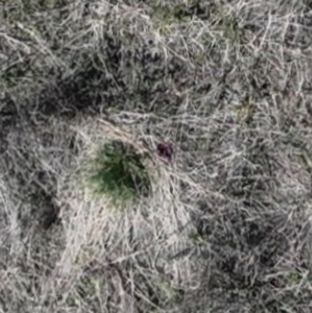
Month: may
Dye color: red
Dye concentration: high